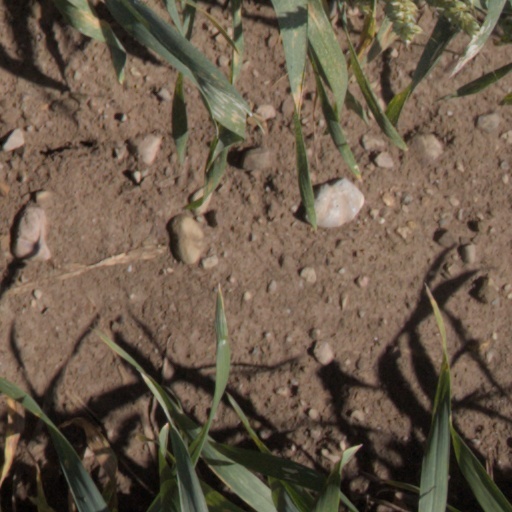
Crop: wheat